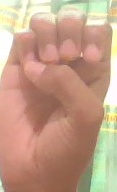
ASL sign: E